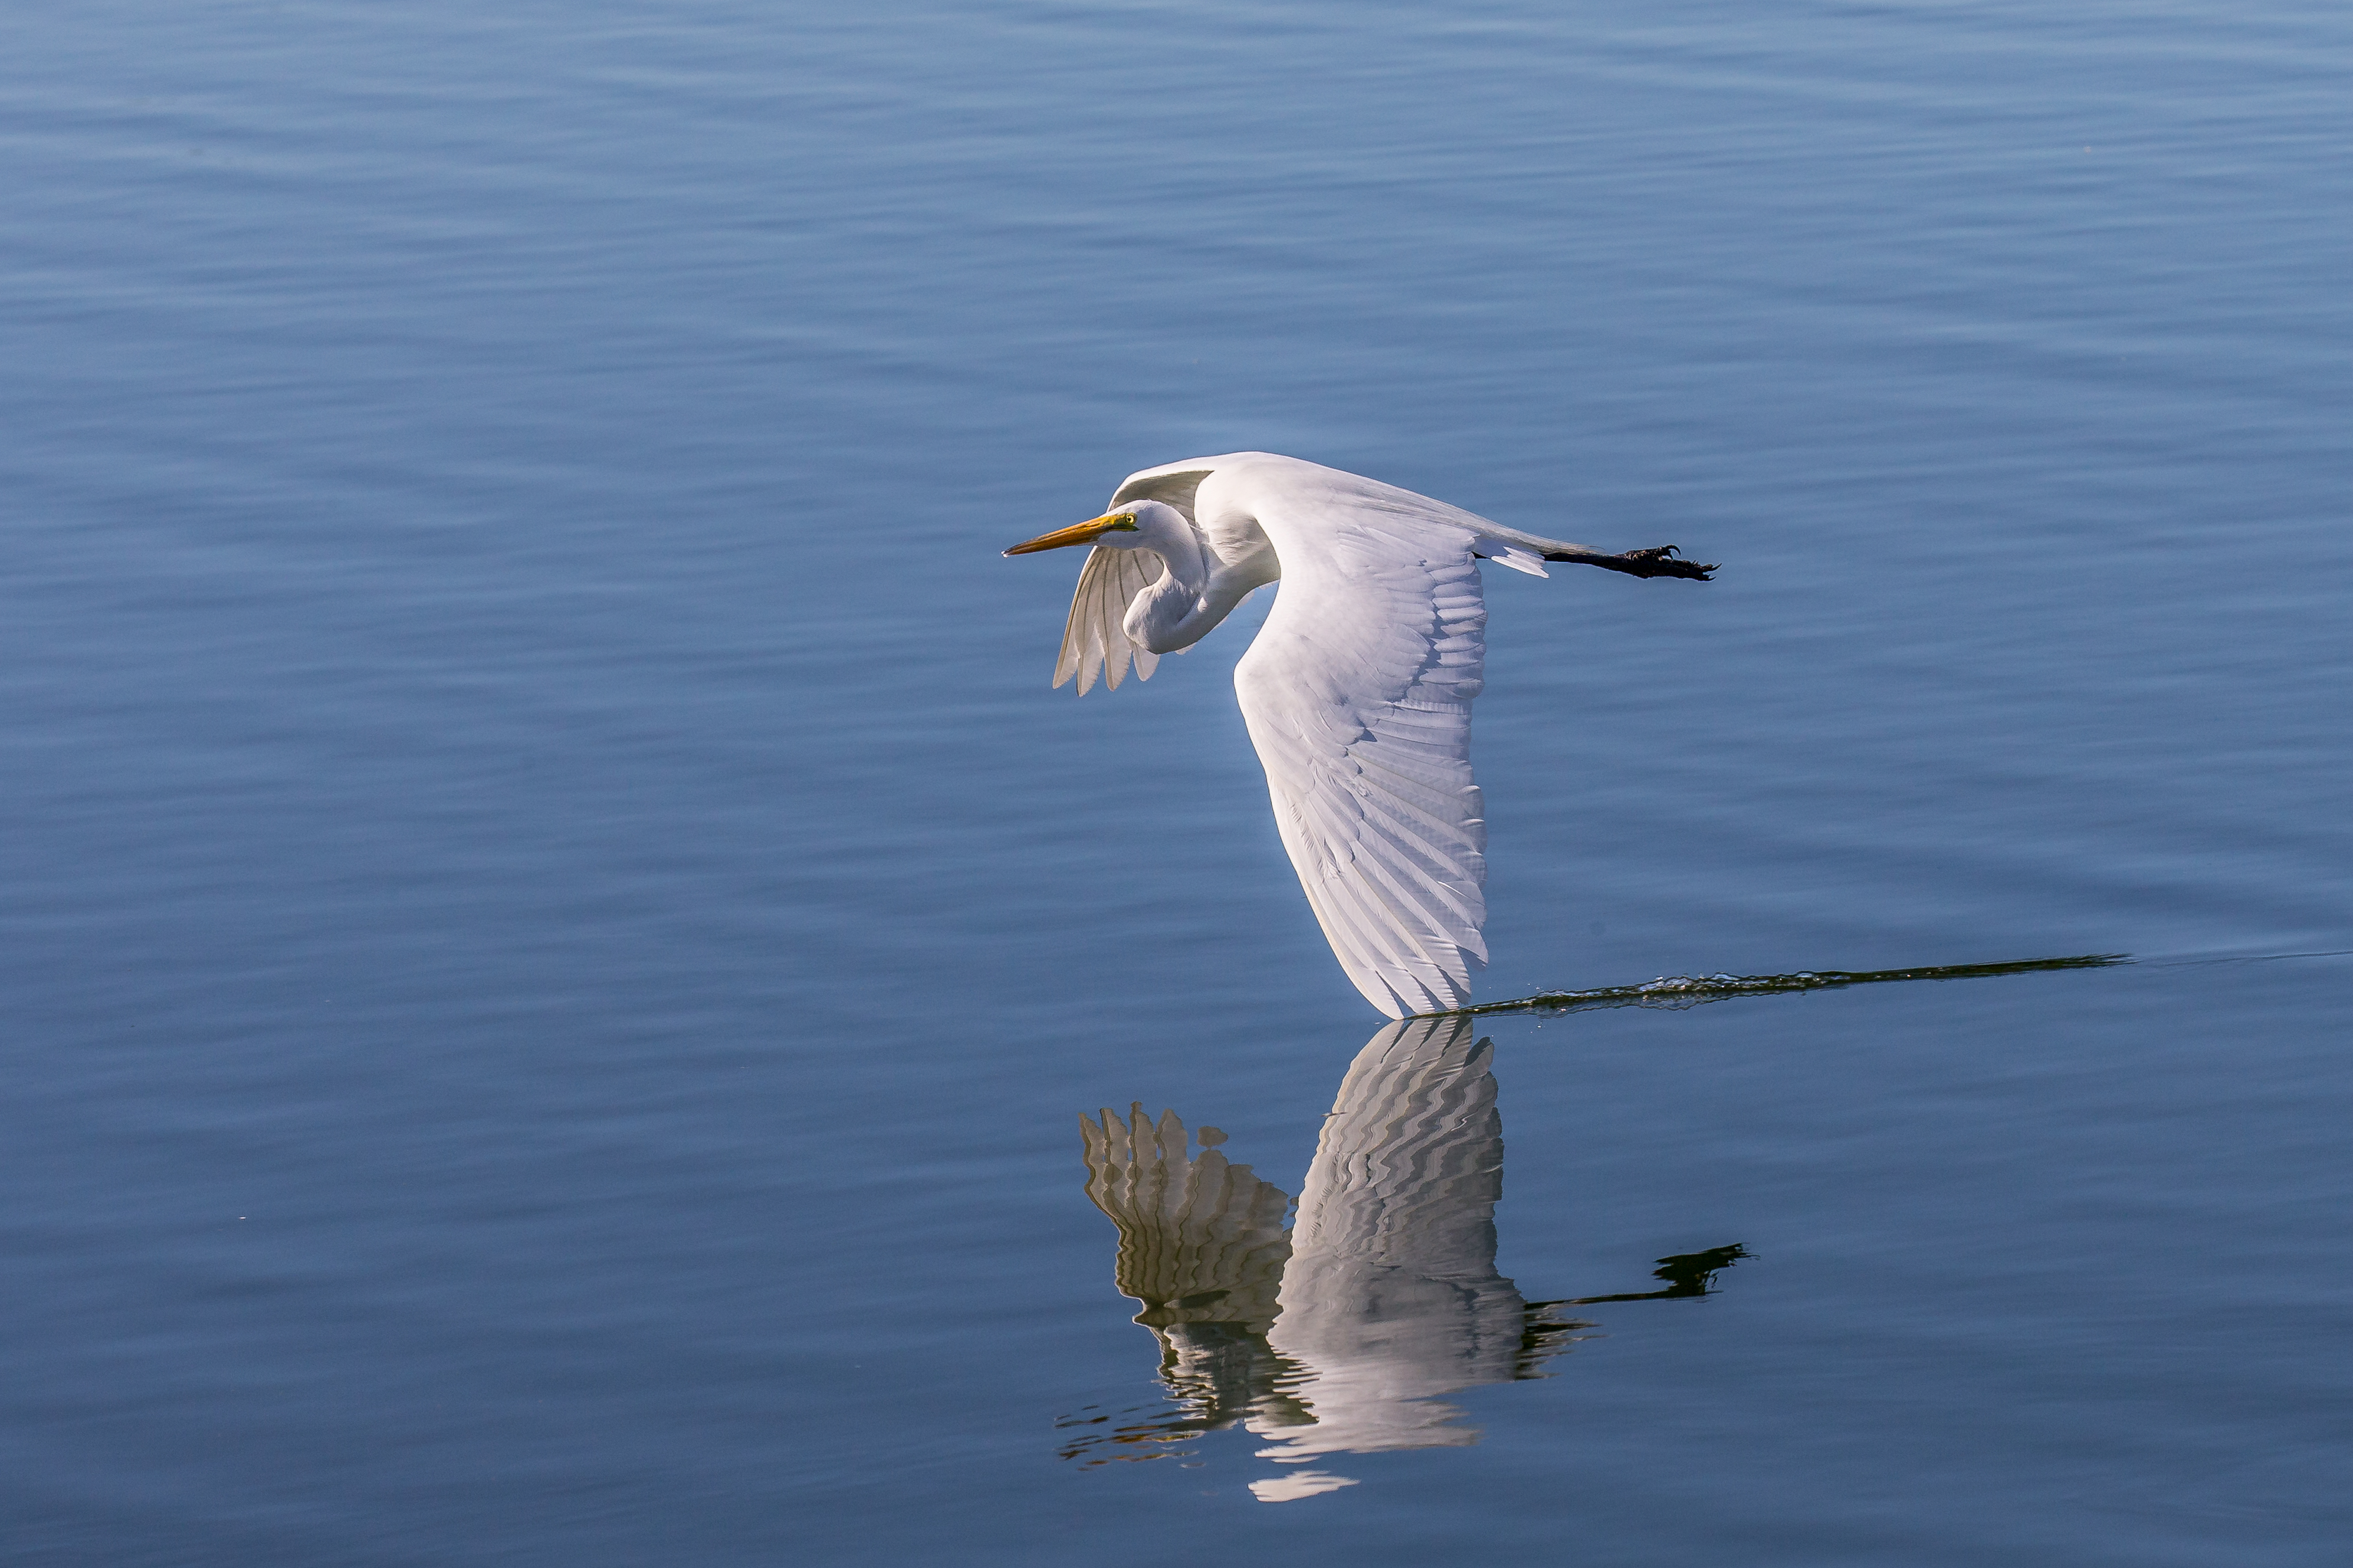
sea, bird, wing, seabird, beak, fauna, vertebrate, egret, heron, albatross, florida, greategret, andymorffew, morffew, naples